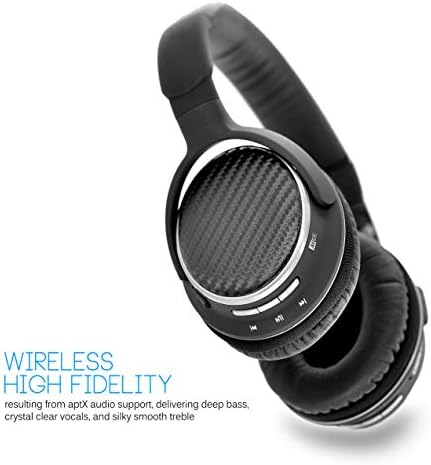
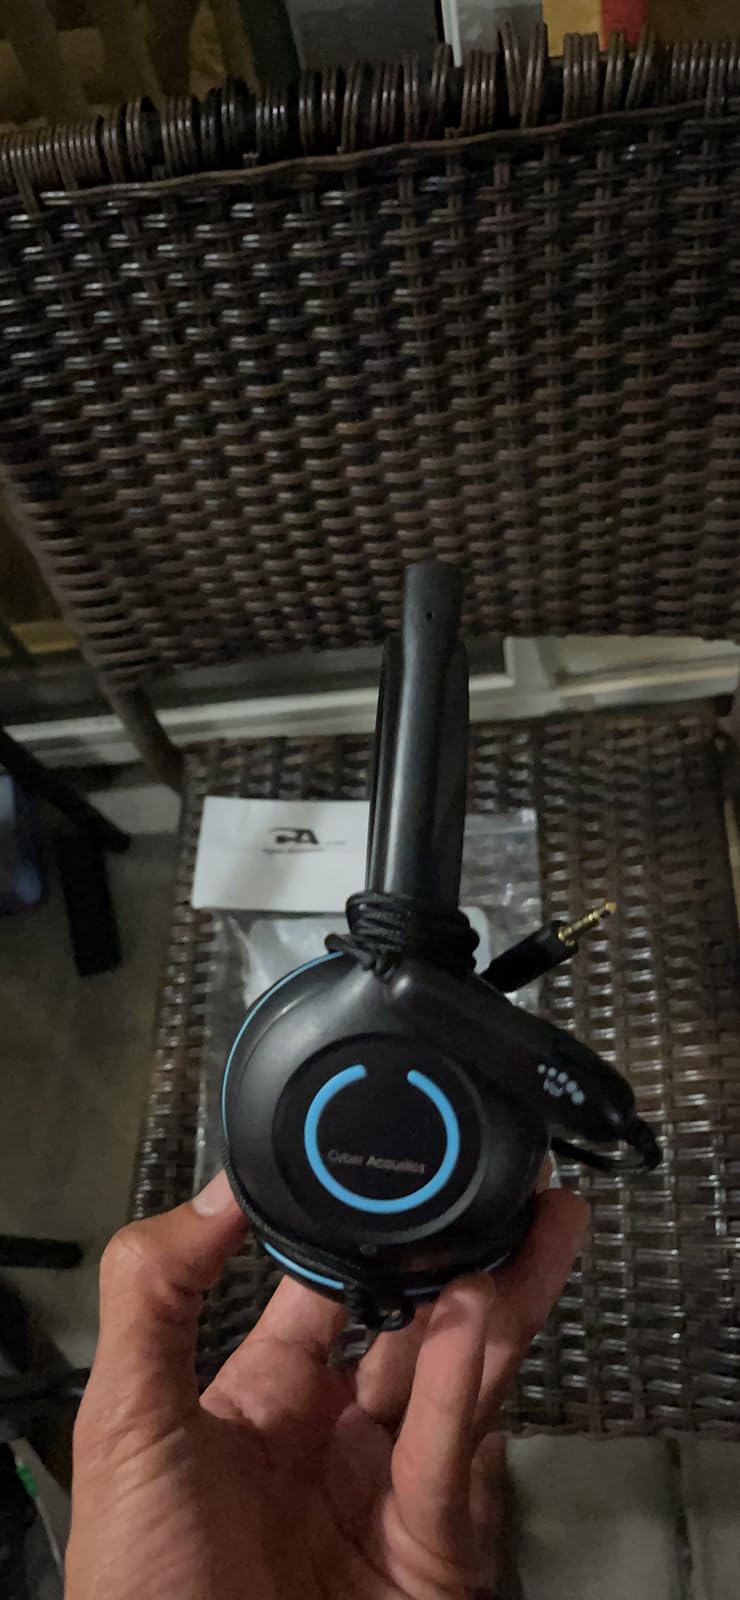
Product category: headphones
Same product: no